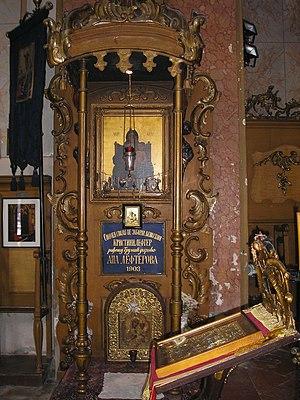
L'église de la Translation-des-Reliques-de-Saint-Nicolas ou église serbe orthodoxe Saint-Nicolas de Szeged est une église orthodoxe serbe située à Szeged.